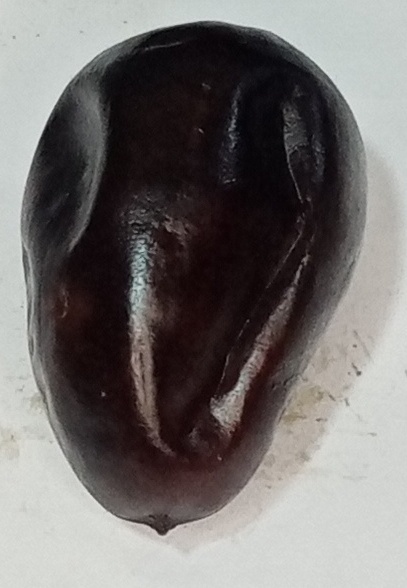
Variety: kupro
Size: large
Grade: grade-2